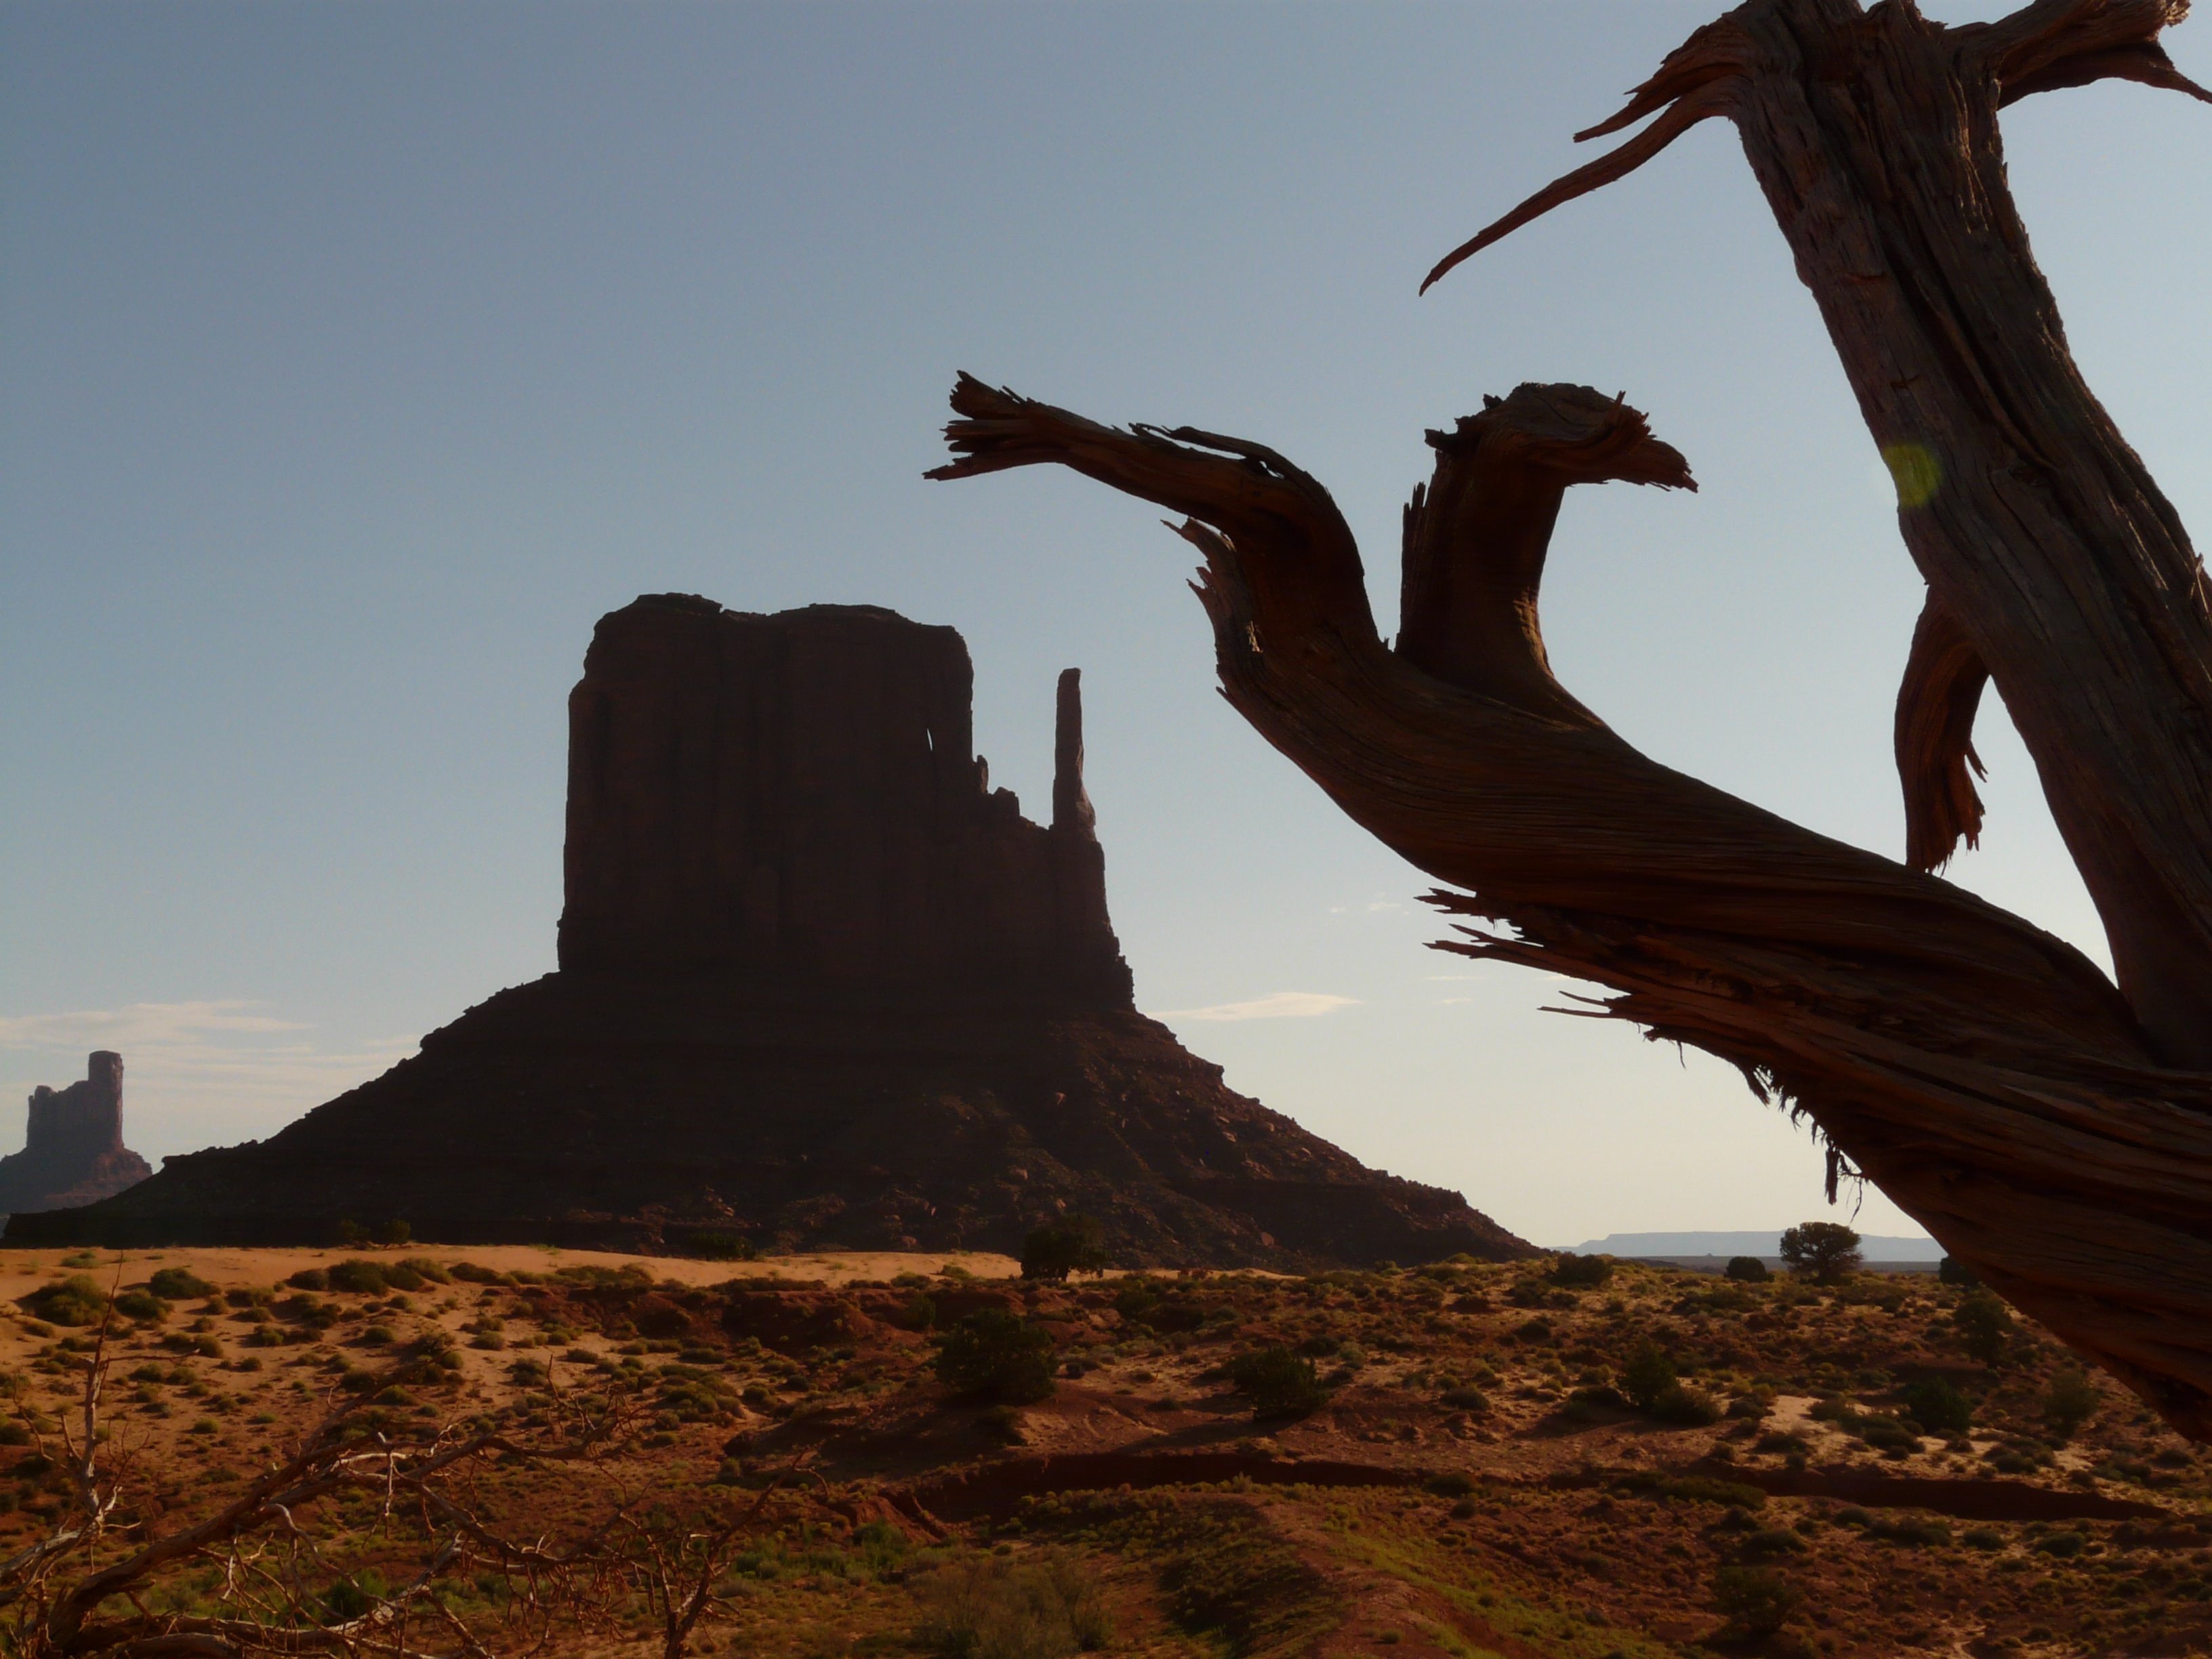
landscape, nature, rock, monument, arch, high, red, usa, landmark, steep, savanna, erosion, climb, arizona, colorado, temple, towers, utah, navajo, sand stone, monument valley, rocky towers, ancient history